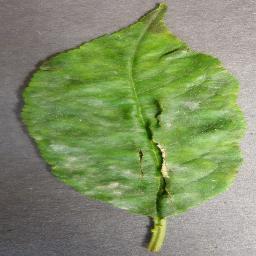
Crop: cherry
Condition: (including_sour)_powdery_mildew